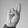
ASL letter: R